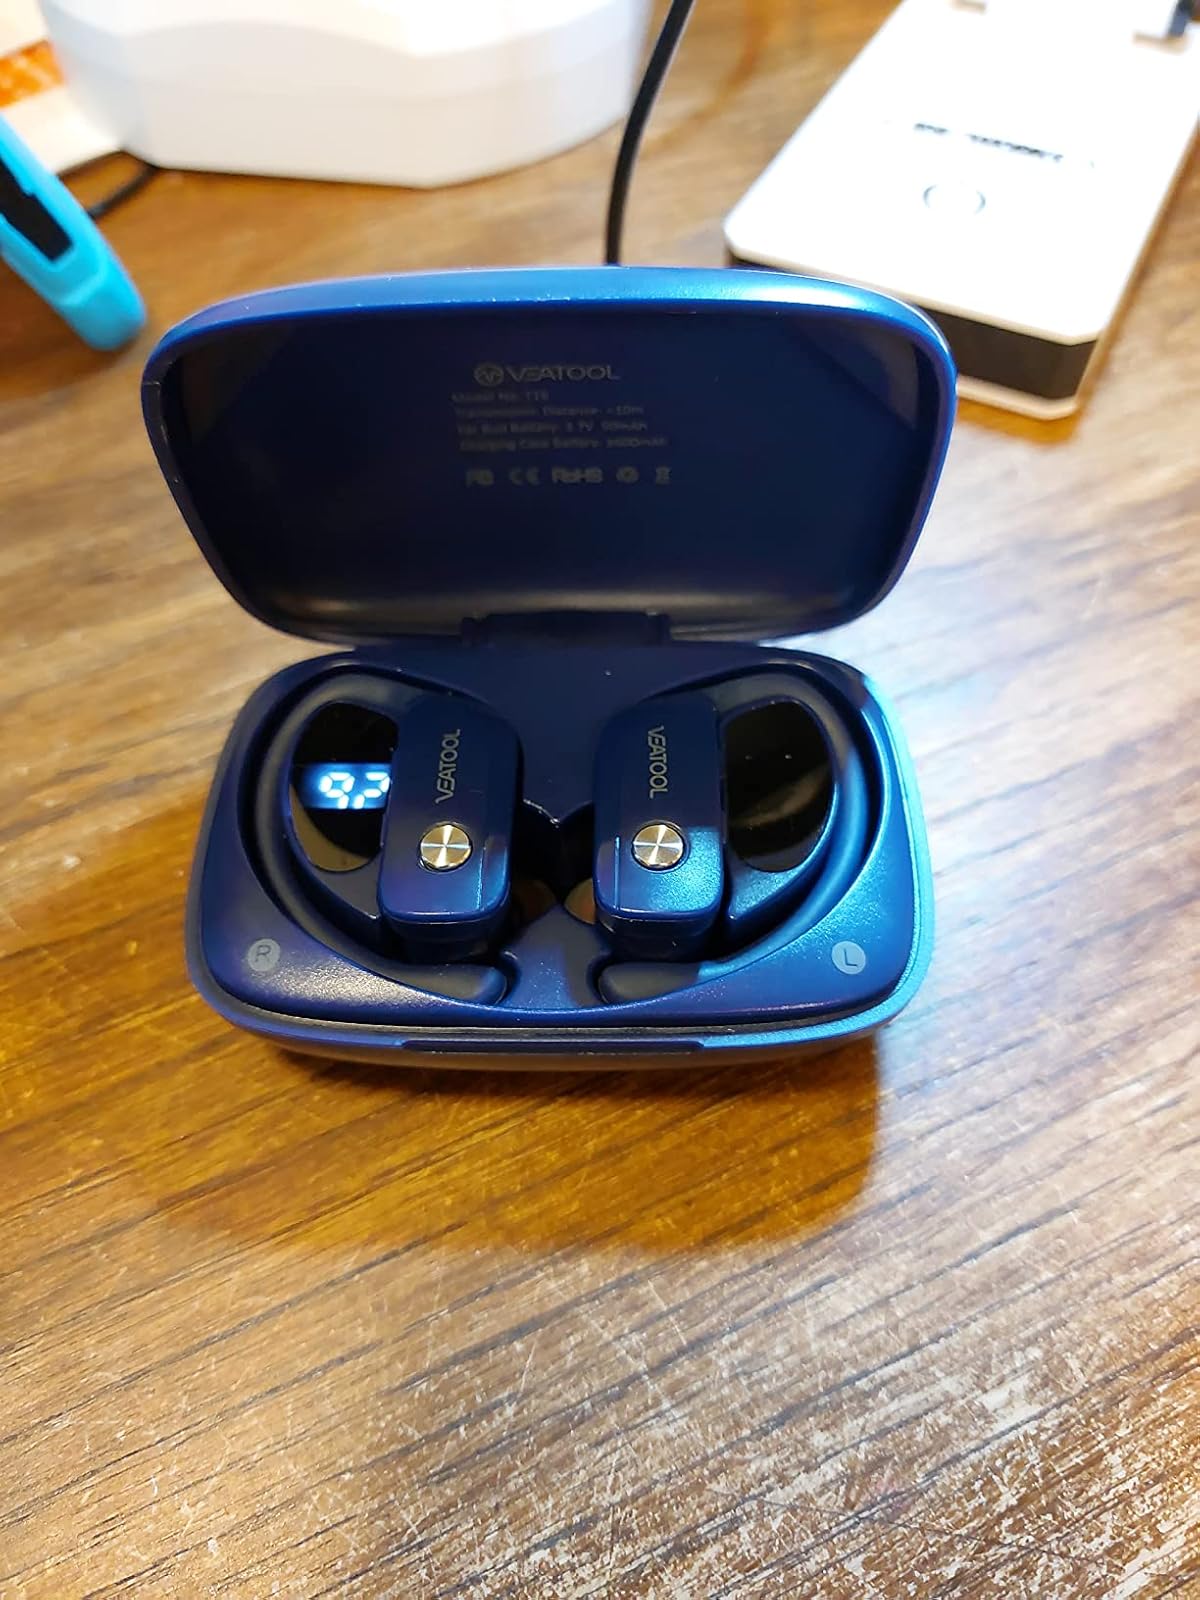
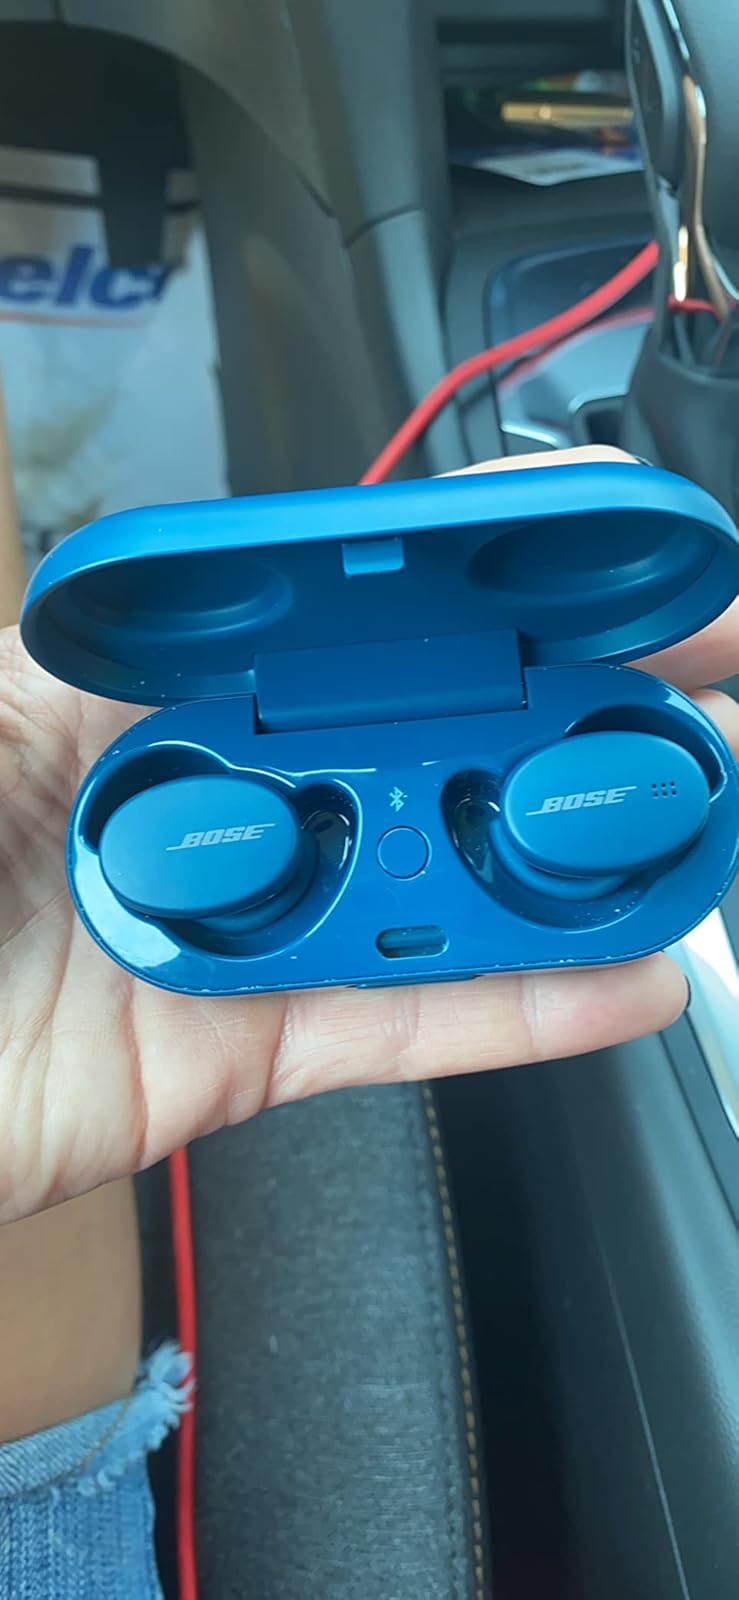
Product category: earbuds
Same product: no